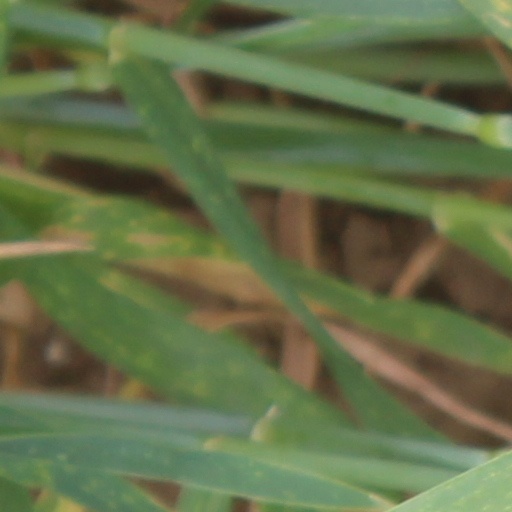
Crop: wheat